Bell Park

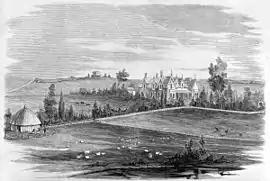
Bell Park in 1863, near the homestead of Captain John Bell

Bell Park is a residential suburb of Geelong, Victoria, Australia. It is located north-west of the Geelong city centre and is bordered to the north by Cowies Creek, to the east by Thompson Road, to the south by the Midland Highway and to the west by Anakie Road.